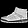
Label: Sneaker